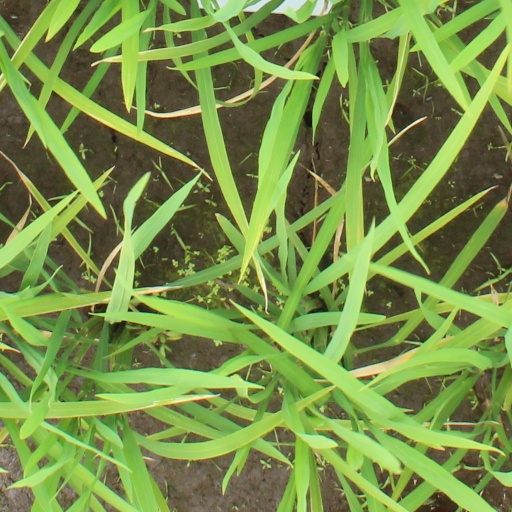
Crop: rice